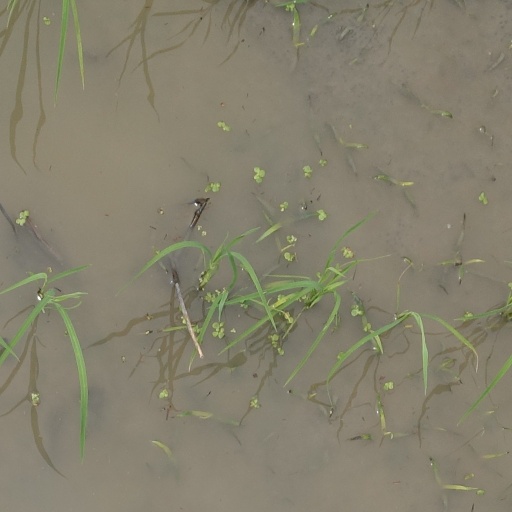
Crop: rice